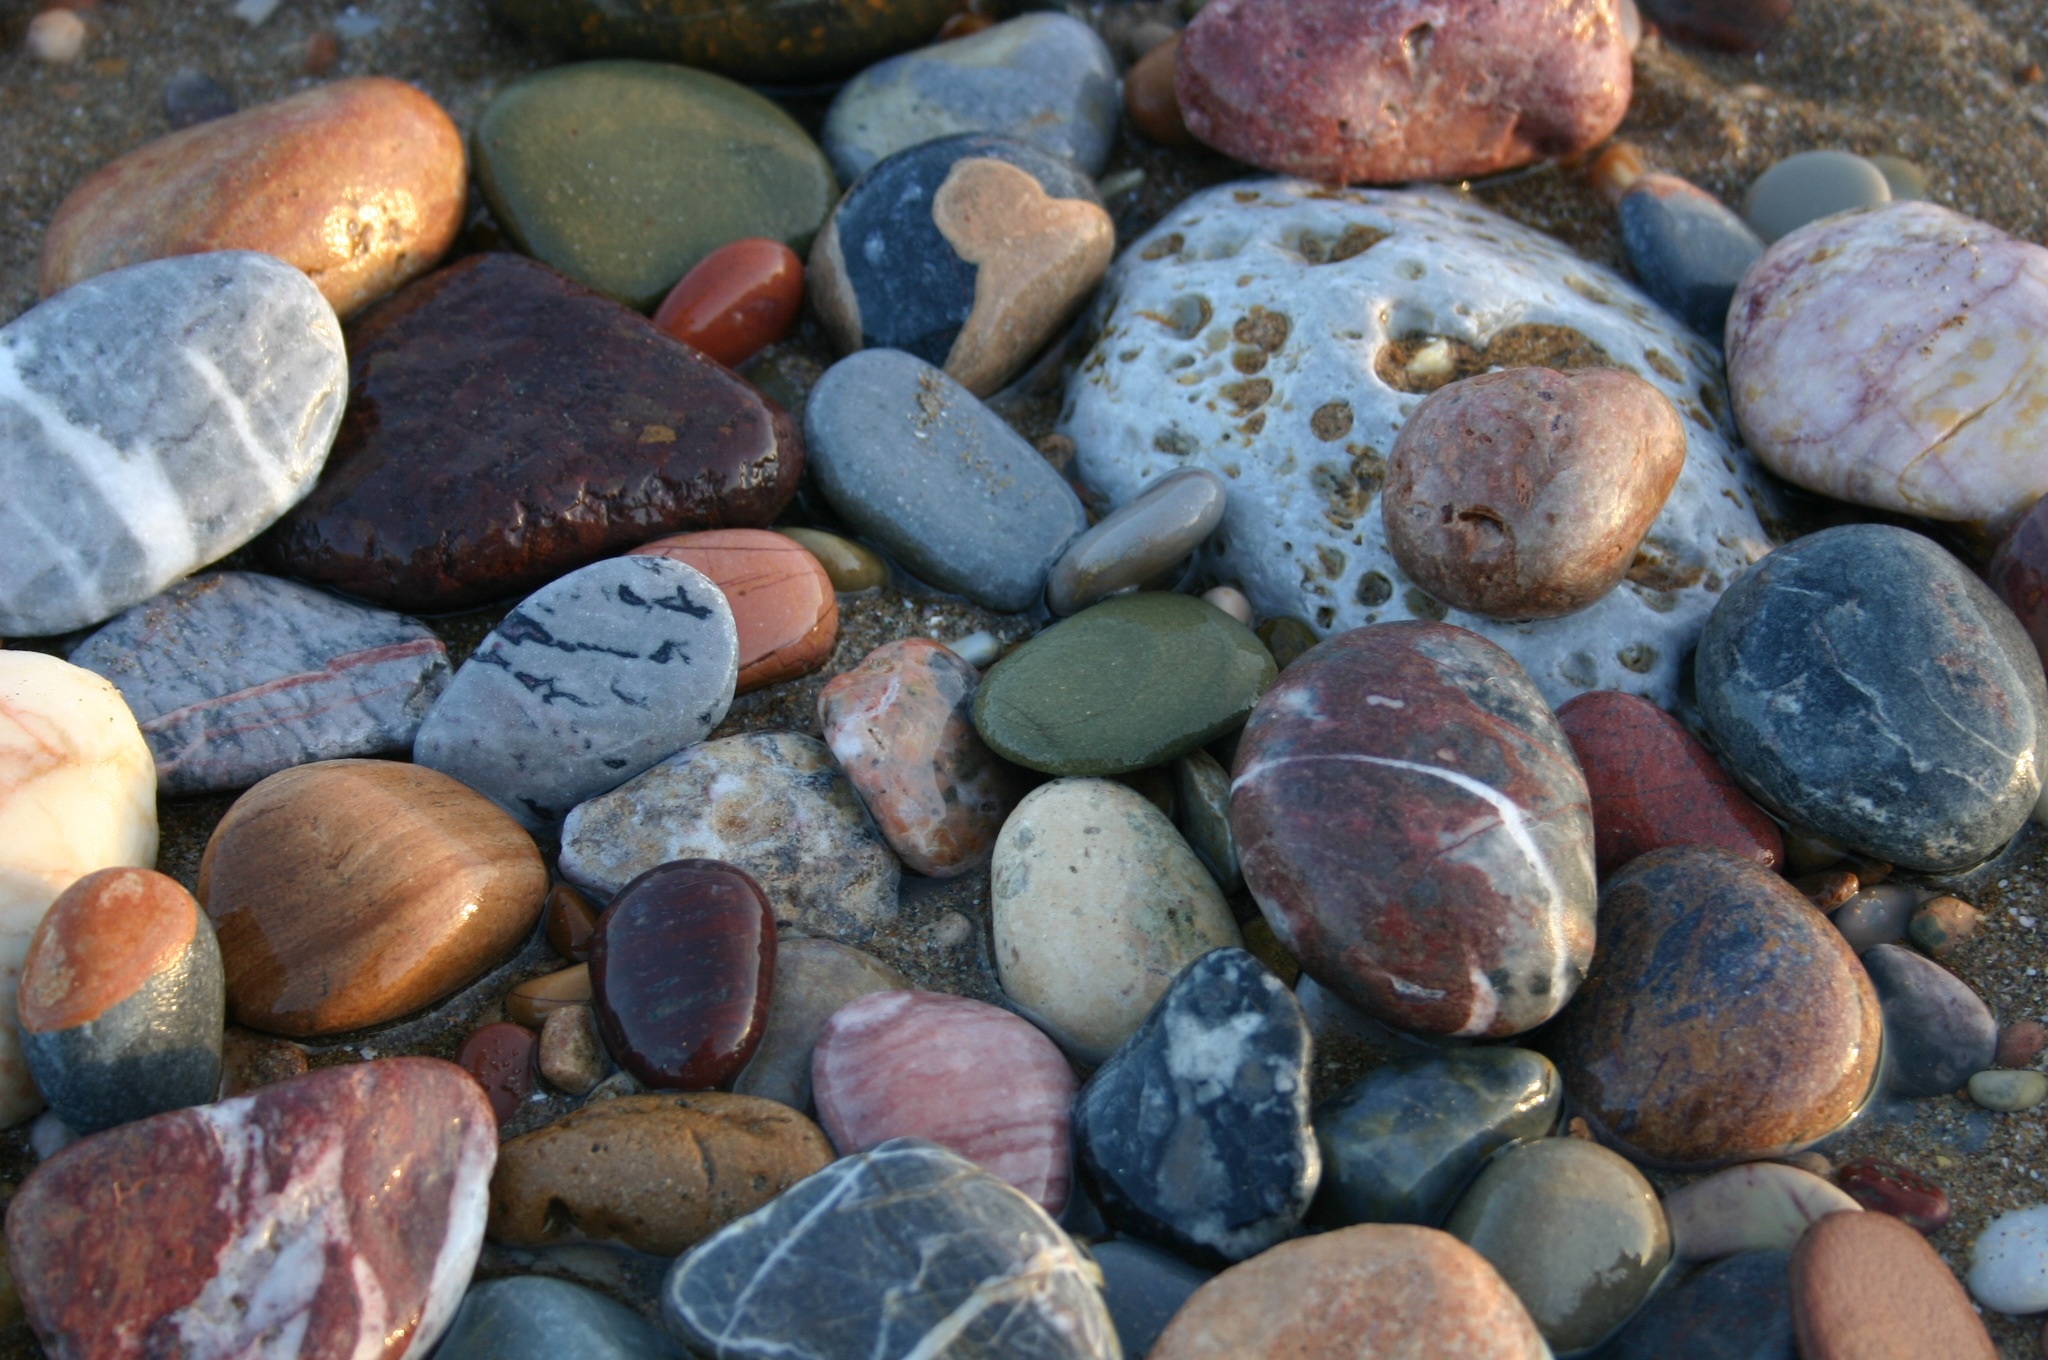
beach, nature, rock, group, round, pebble, variety, material, arrangement, stones, gravel, pebbles, boulder, diversity, morocco, atlantic, mineral